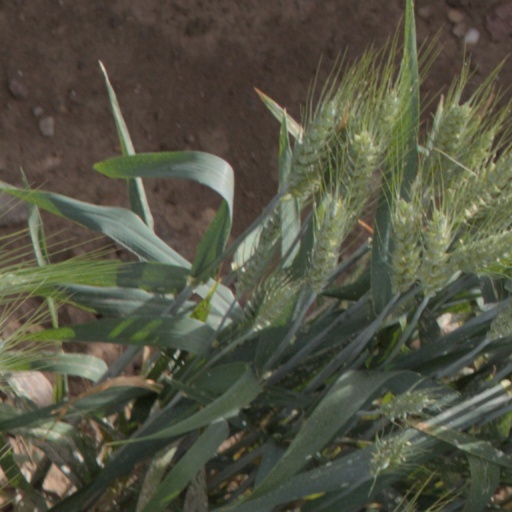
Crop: wheat